72nd Brigade (United Kingdom)

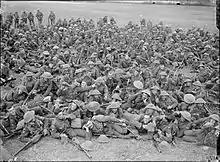
Men of the 1st Battalion North Staffordshire Regiment near Cassel, 12 September 1917.

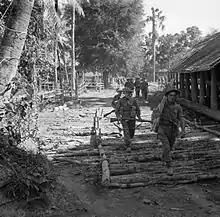
Men of the 6th Battalion, South Wales Borderers march through Bahe en route for Mandalay, January 1945.

In January 1941, the 72nd Independent Infantry Brigade was formed. In 1943, the Brigade HQ was re-designated the 5th Parachute Brigade after its units were dispersed. A new 72nd Infantry Brigade was formed on 28 April 1944 from the 72nd Indian Infantry Brigade which was renamed and joined the 36th Infantry Division.